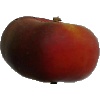
Label: Nectarine Flat 1